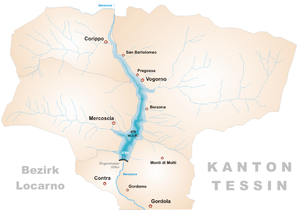
Lago di Vogorno
Lago di Vogorno
Lago di Vogorno er en kunstigt skabt sø i kantonen Ticino i Schweiz.